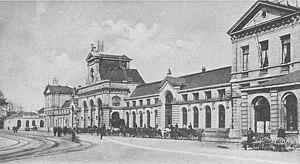
Carte postale de la Gare de Namur en 1904